Nuraghe Genna Maria

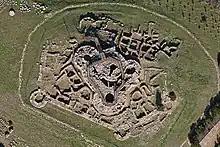
Nuraghe Genna Maria site, Sardinia

Nuraghe Genna Maria is a Nuragic complex located in Villanovaforru, South Sardinia, dating back to the Final Bronze Age. The Nuragic civilization, which lasted in Sardinia from approximately 1800 BCE to 238 BCE, is known for its stone towers called "nuraghi". These structures served various functions, including defensive, residential, and ritual purposes. Genna Maria, like many nuraghi, was strategically built on a hilltop, providing a vantage point over the surrounding landscape.